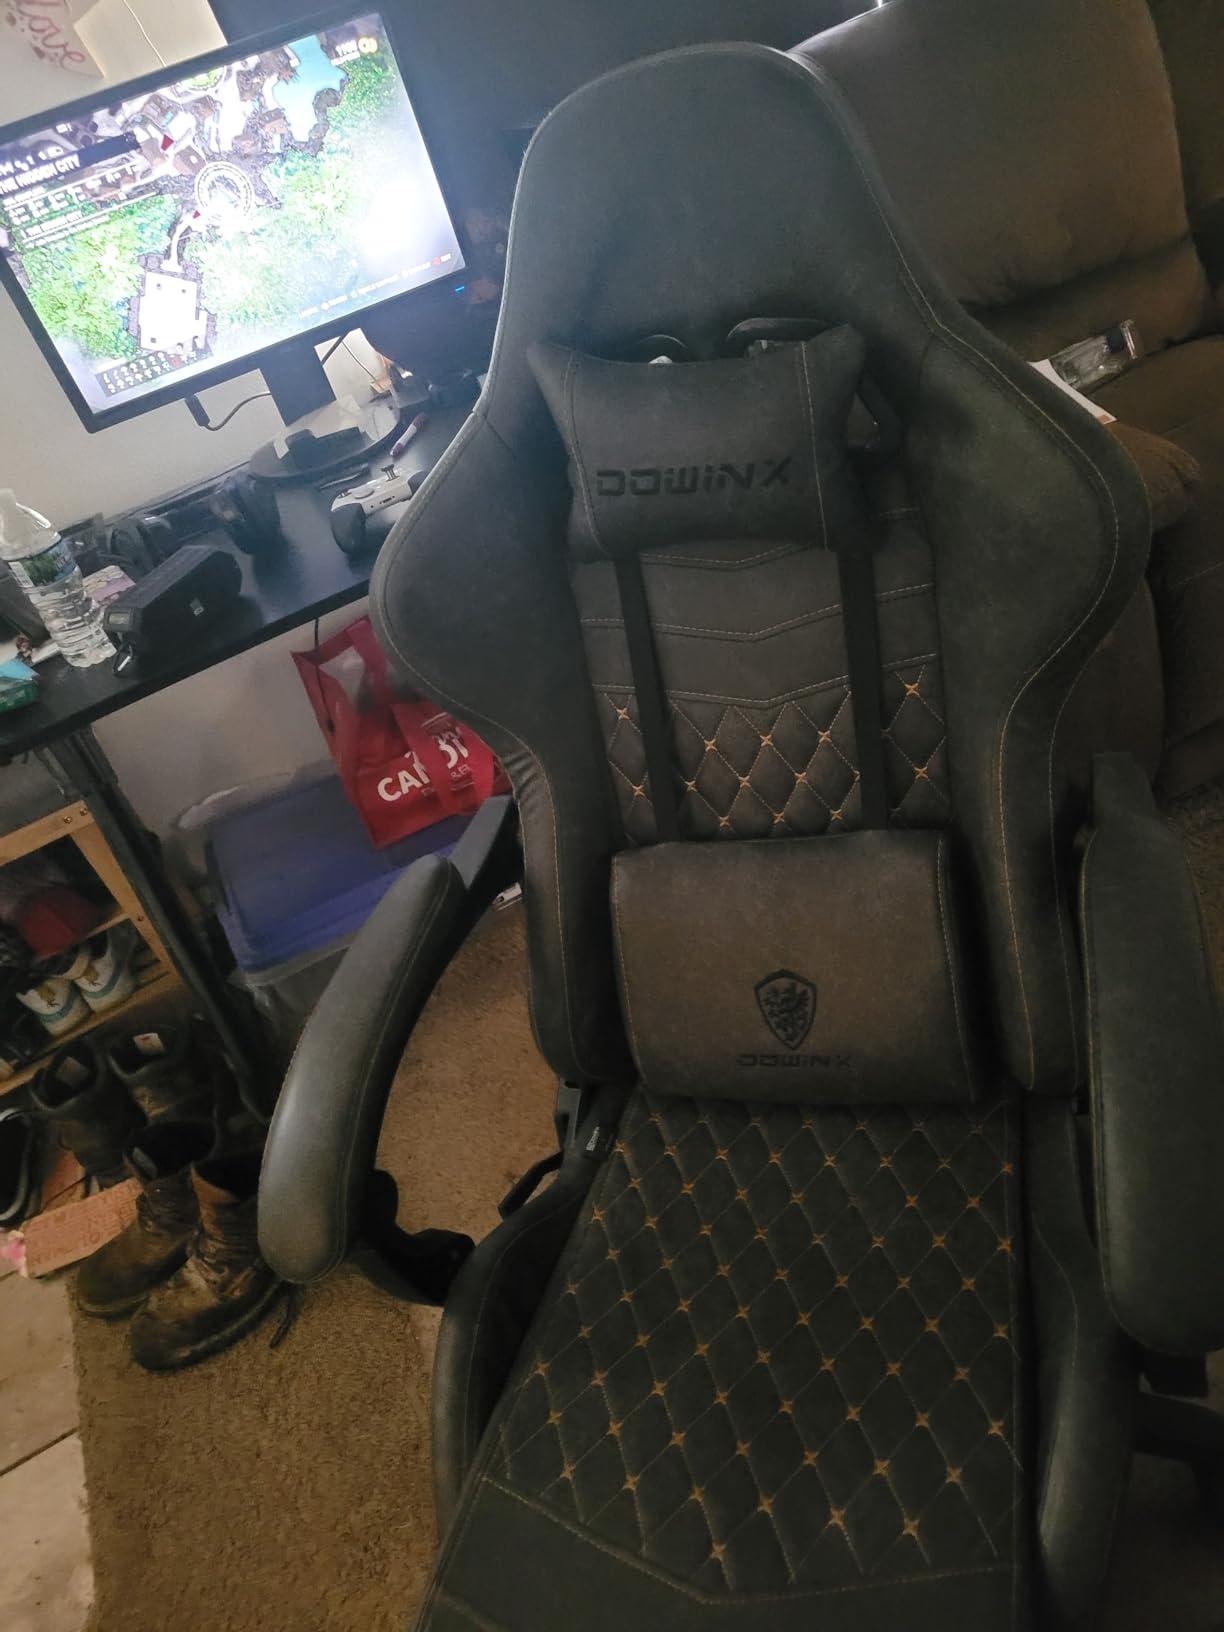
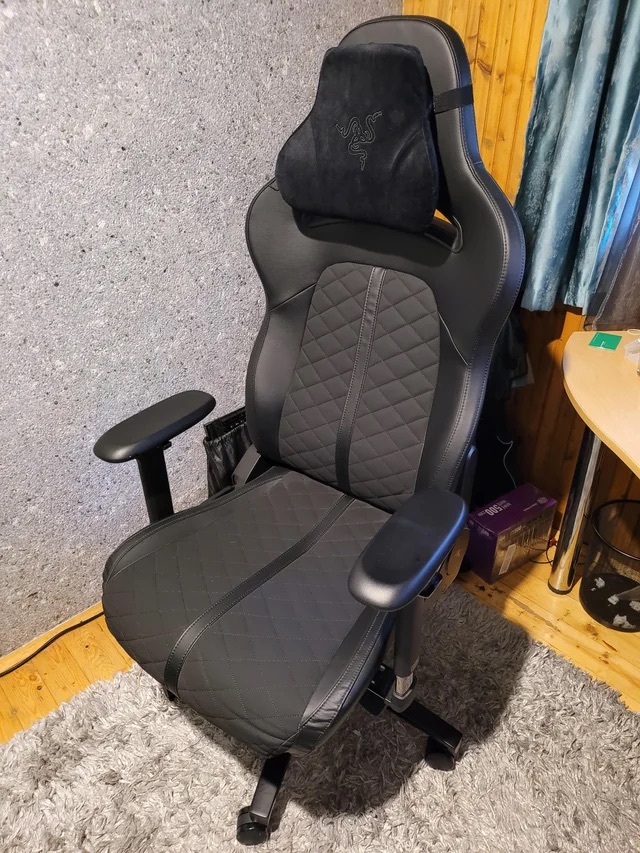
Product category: items_chair
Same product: no